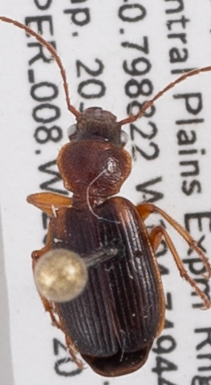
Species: Cymindis planipennis
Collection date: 2022-07-20
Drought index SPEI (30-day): -0.13
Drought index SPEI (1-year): -2.09
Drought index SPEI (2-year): -1.16